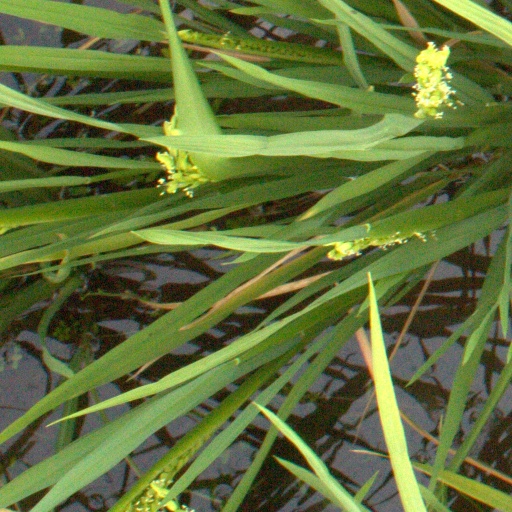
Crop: rice